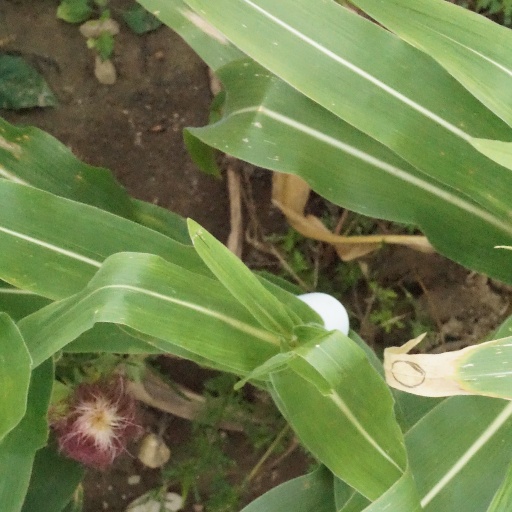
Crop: maize; corn